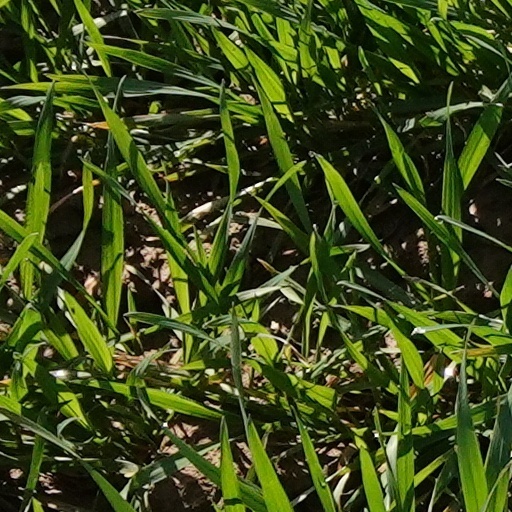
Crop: wheat